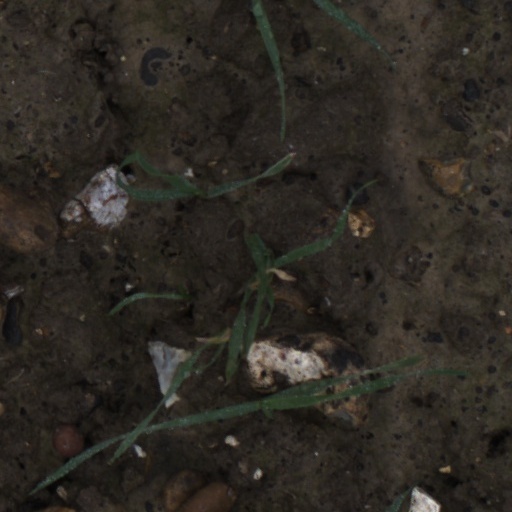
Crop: wheat